René Lalique

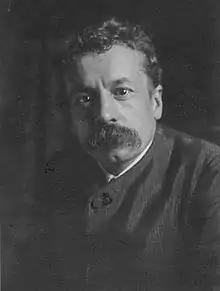

René Jules Lalique (6 April 1860 – 1 May 1945) was a French jeweller, medallist, and glass designer known for his creations of glass art, perfume bottles, vases, jewellery, chandeliers, clocks, and automobile hood ornaments.